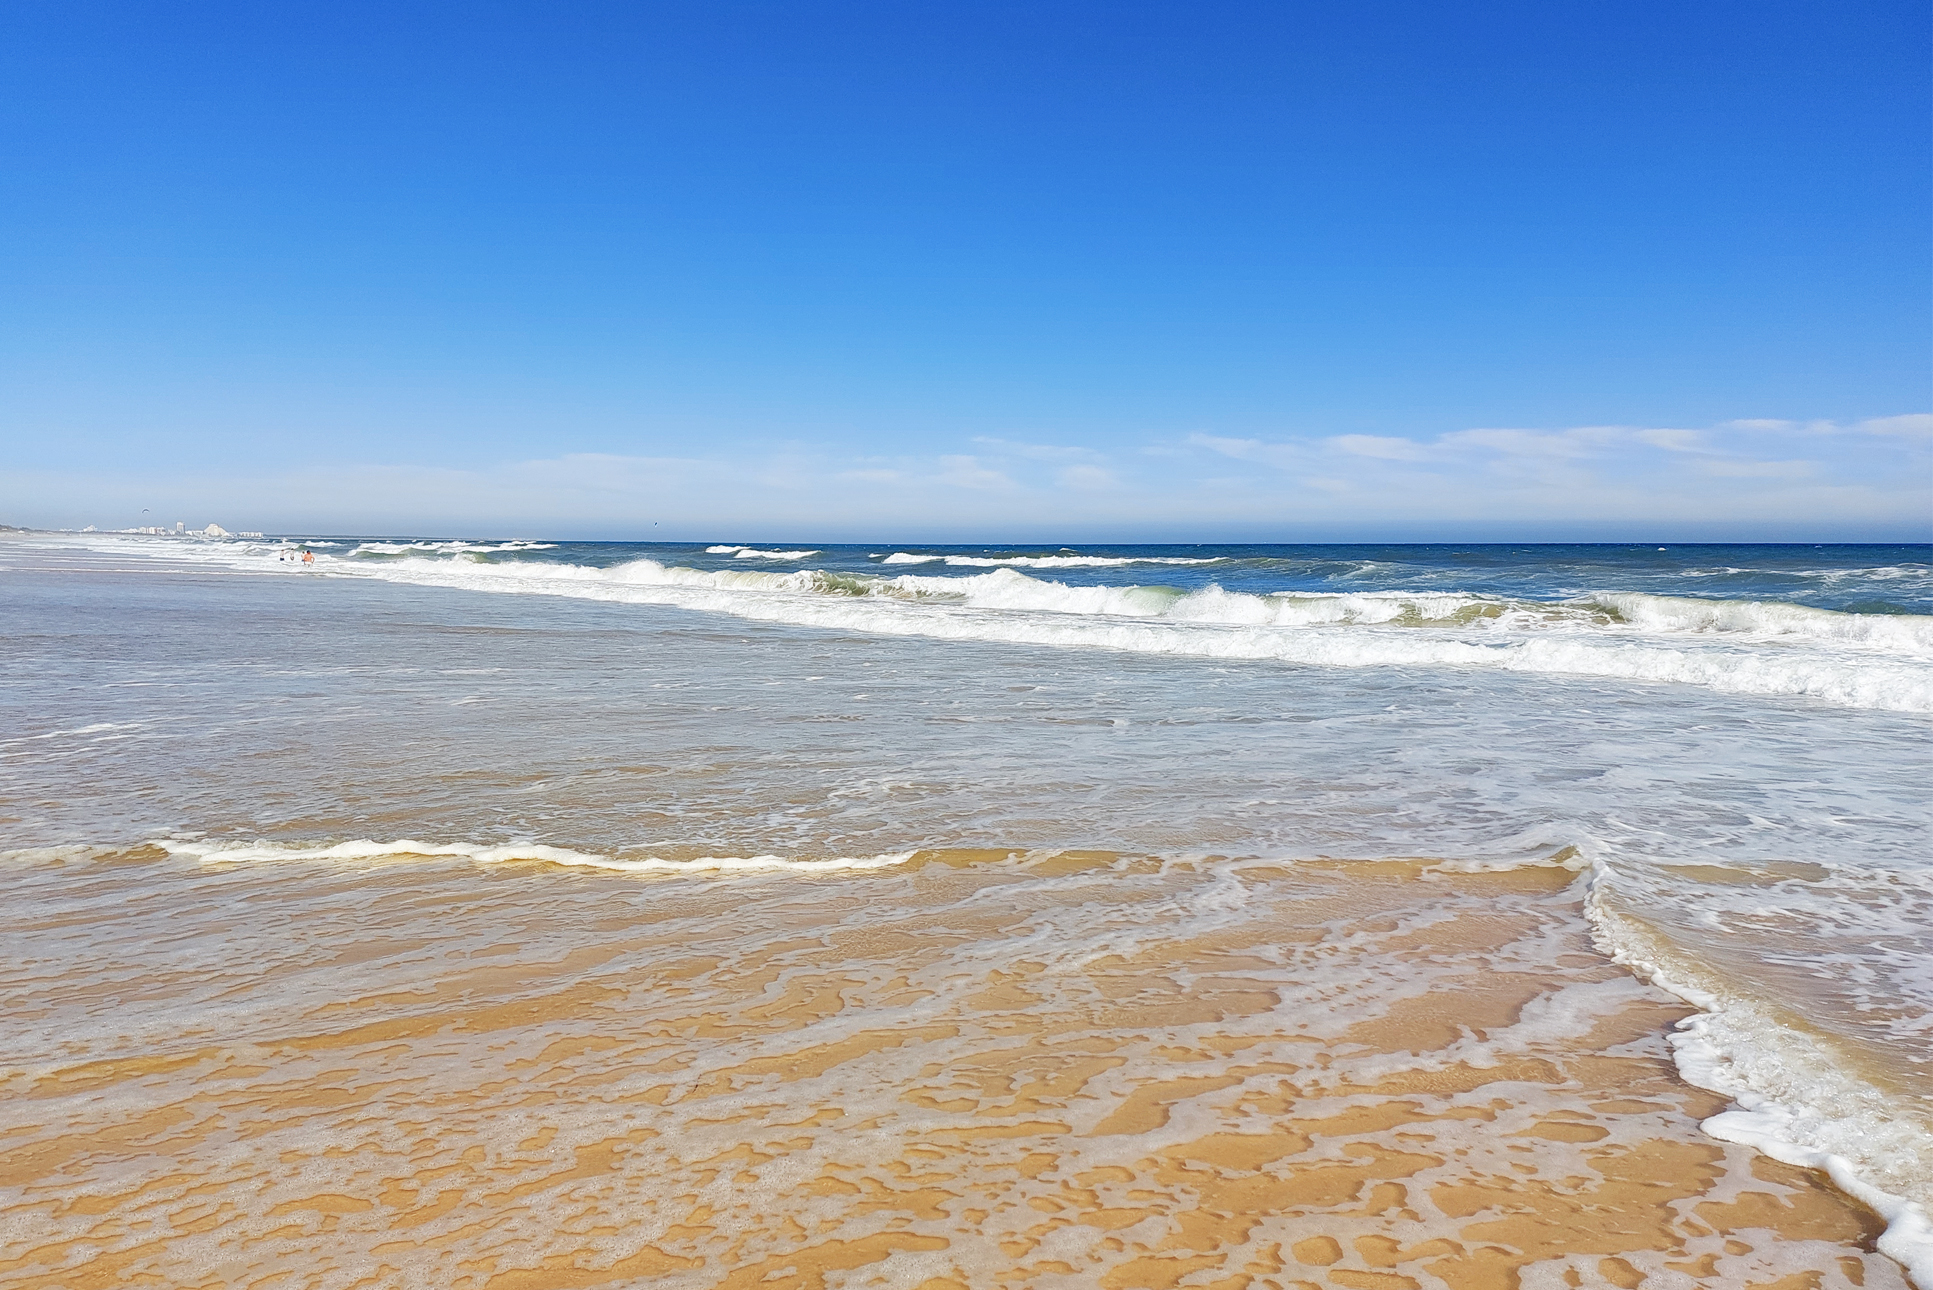
beach, sea, shore, water, sky, cloud, water resources, fluid, coastal and oceanic landforms, wind wave, horizon, landscape, tree, wind, cumulus, natural landscape, wave, foam, sand, rock, sound, coast, ocean, bay, tropics, tide, evening